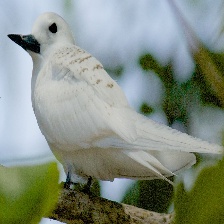
Species: FAIRY TERN
Scientific name: STERNULA NEREIS